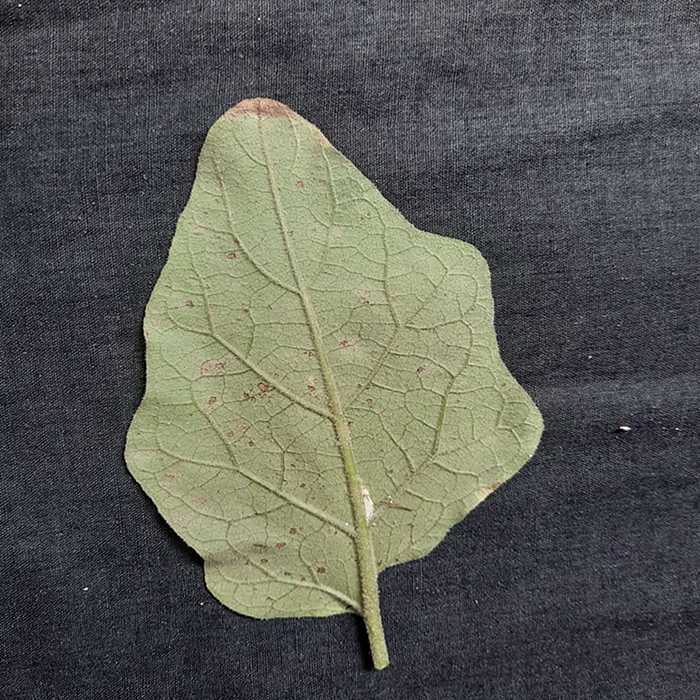
Plant: Eggplant
Label: Eggplant Cercopora leaf spot